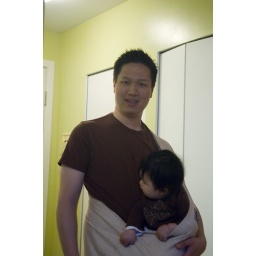
She's peeking at her reflection in the bathroom mirror